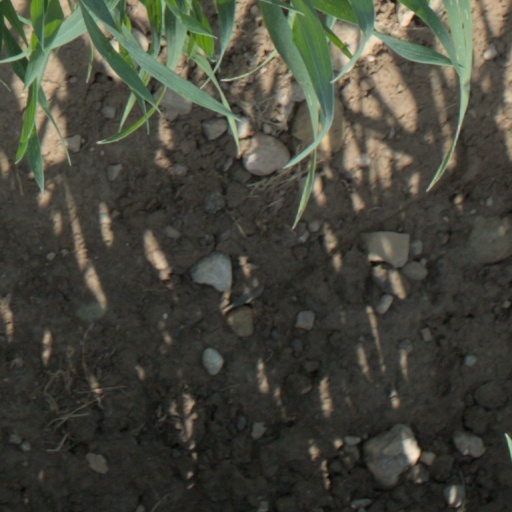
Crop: wheat